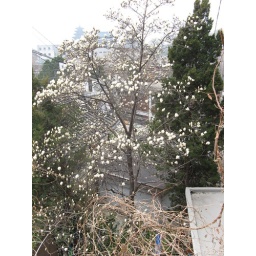
Magnolia tree in flower